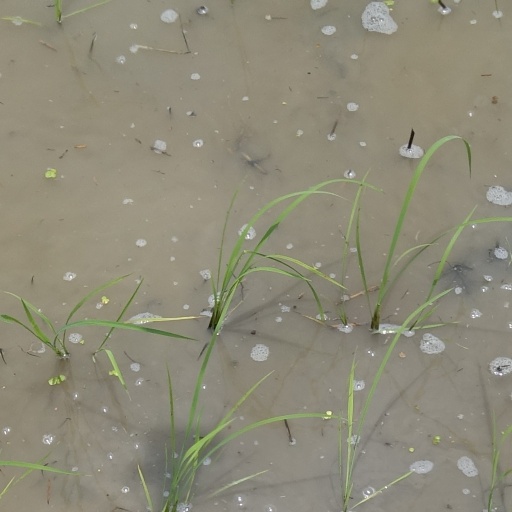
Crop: rice